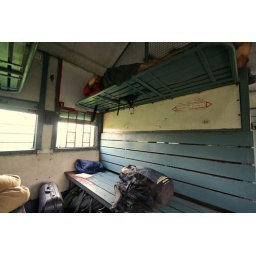
This is pretty much the lowest class train car you can have in India